John Leak monument

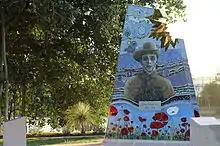
Memorial located in Victoria Park, Rockhampton, Queensland

John Leak VC was born 1892 in Portsmouth, England. After emigrating to Australia he enlisted into the 9th Battalion, Australian Imperial Force, on 28 January 1915 in Rockhampton, Queensland. On 16 April 1915 he embarked from Brisbane, Queensland to serve in Gallipoli. The Victoria Cross was awarded for bravery and heroism displayed on 23 July 1916, during the Battle of Pozières, France.